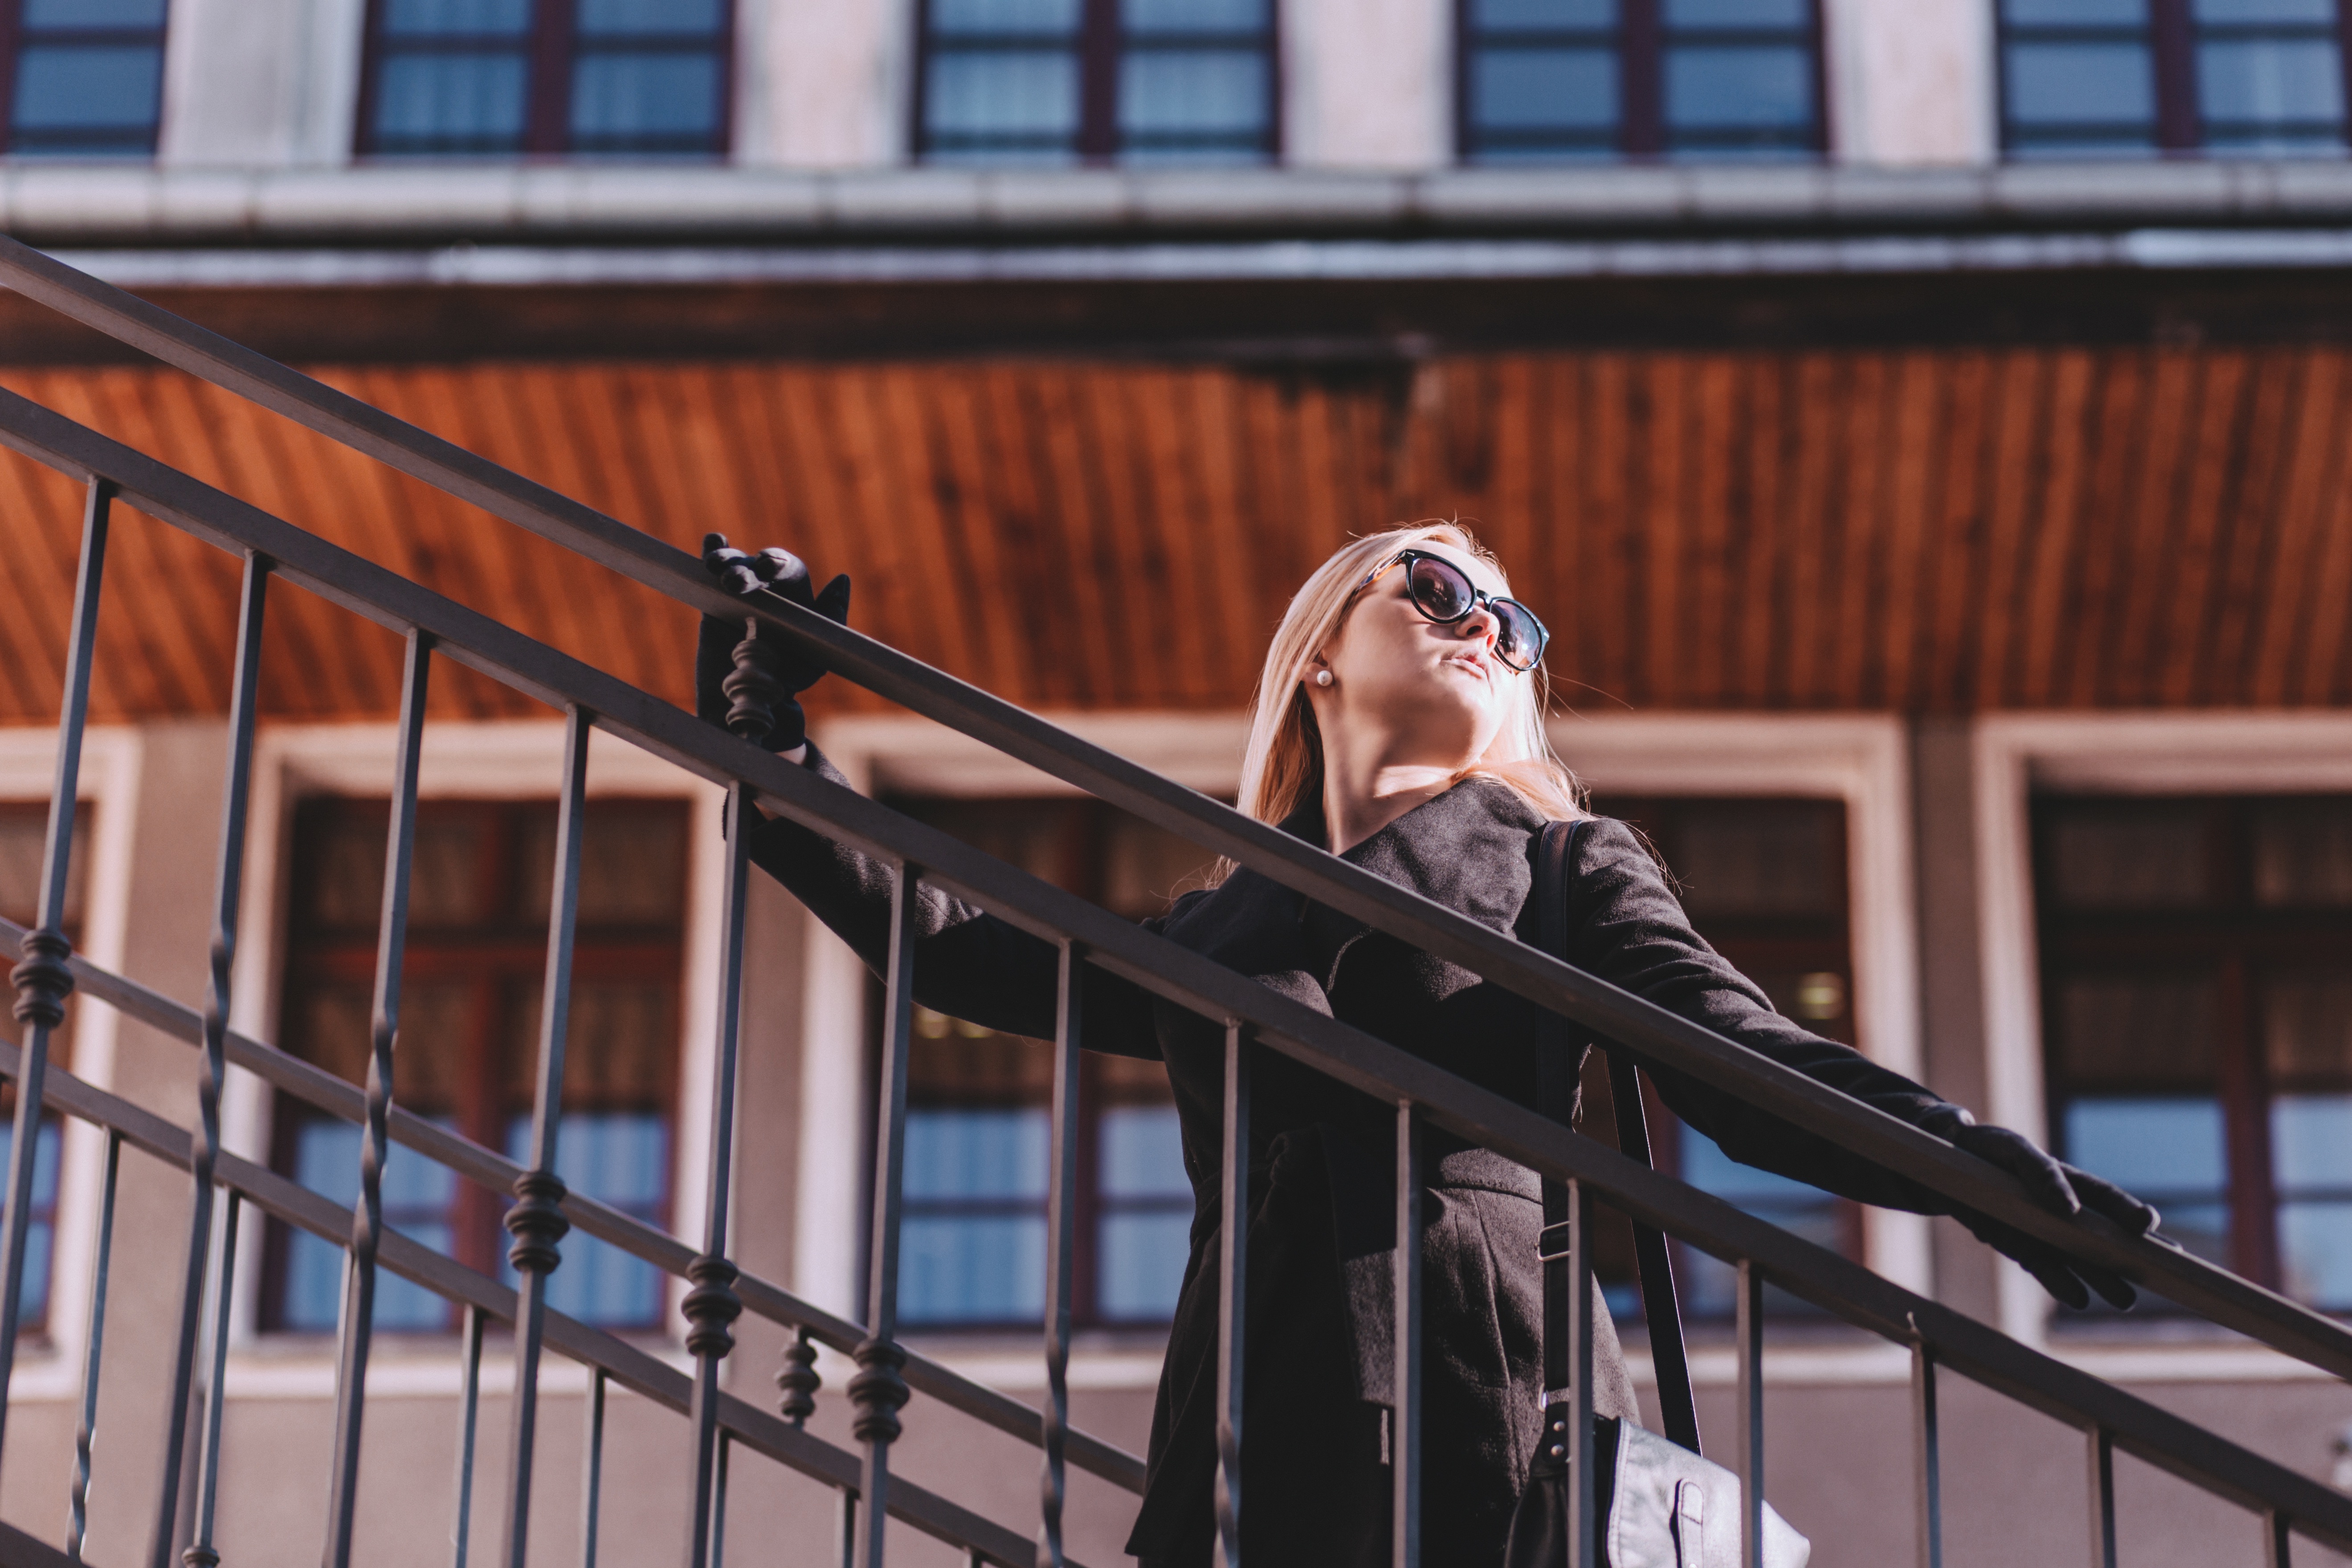
person, woman, stair, window, standing, color, fashion, blue